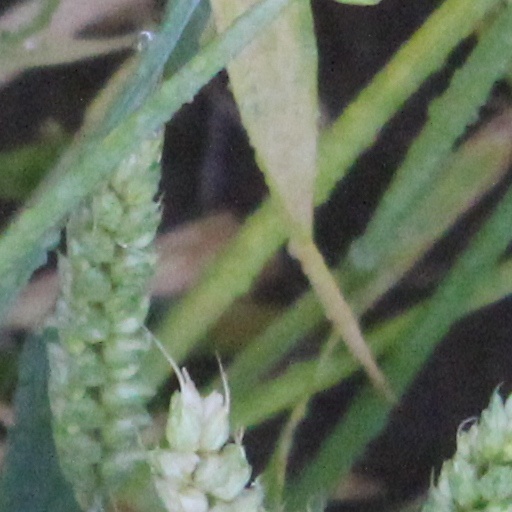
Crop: wheat